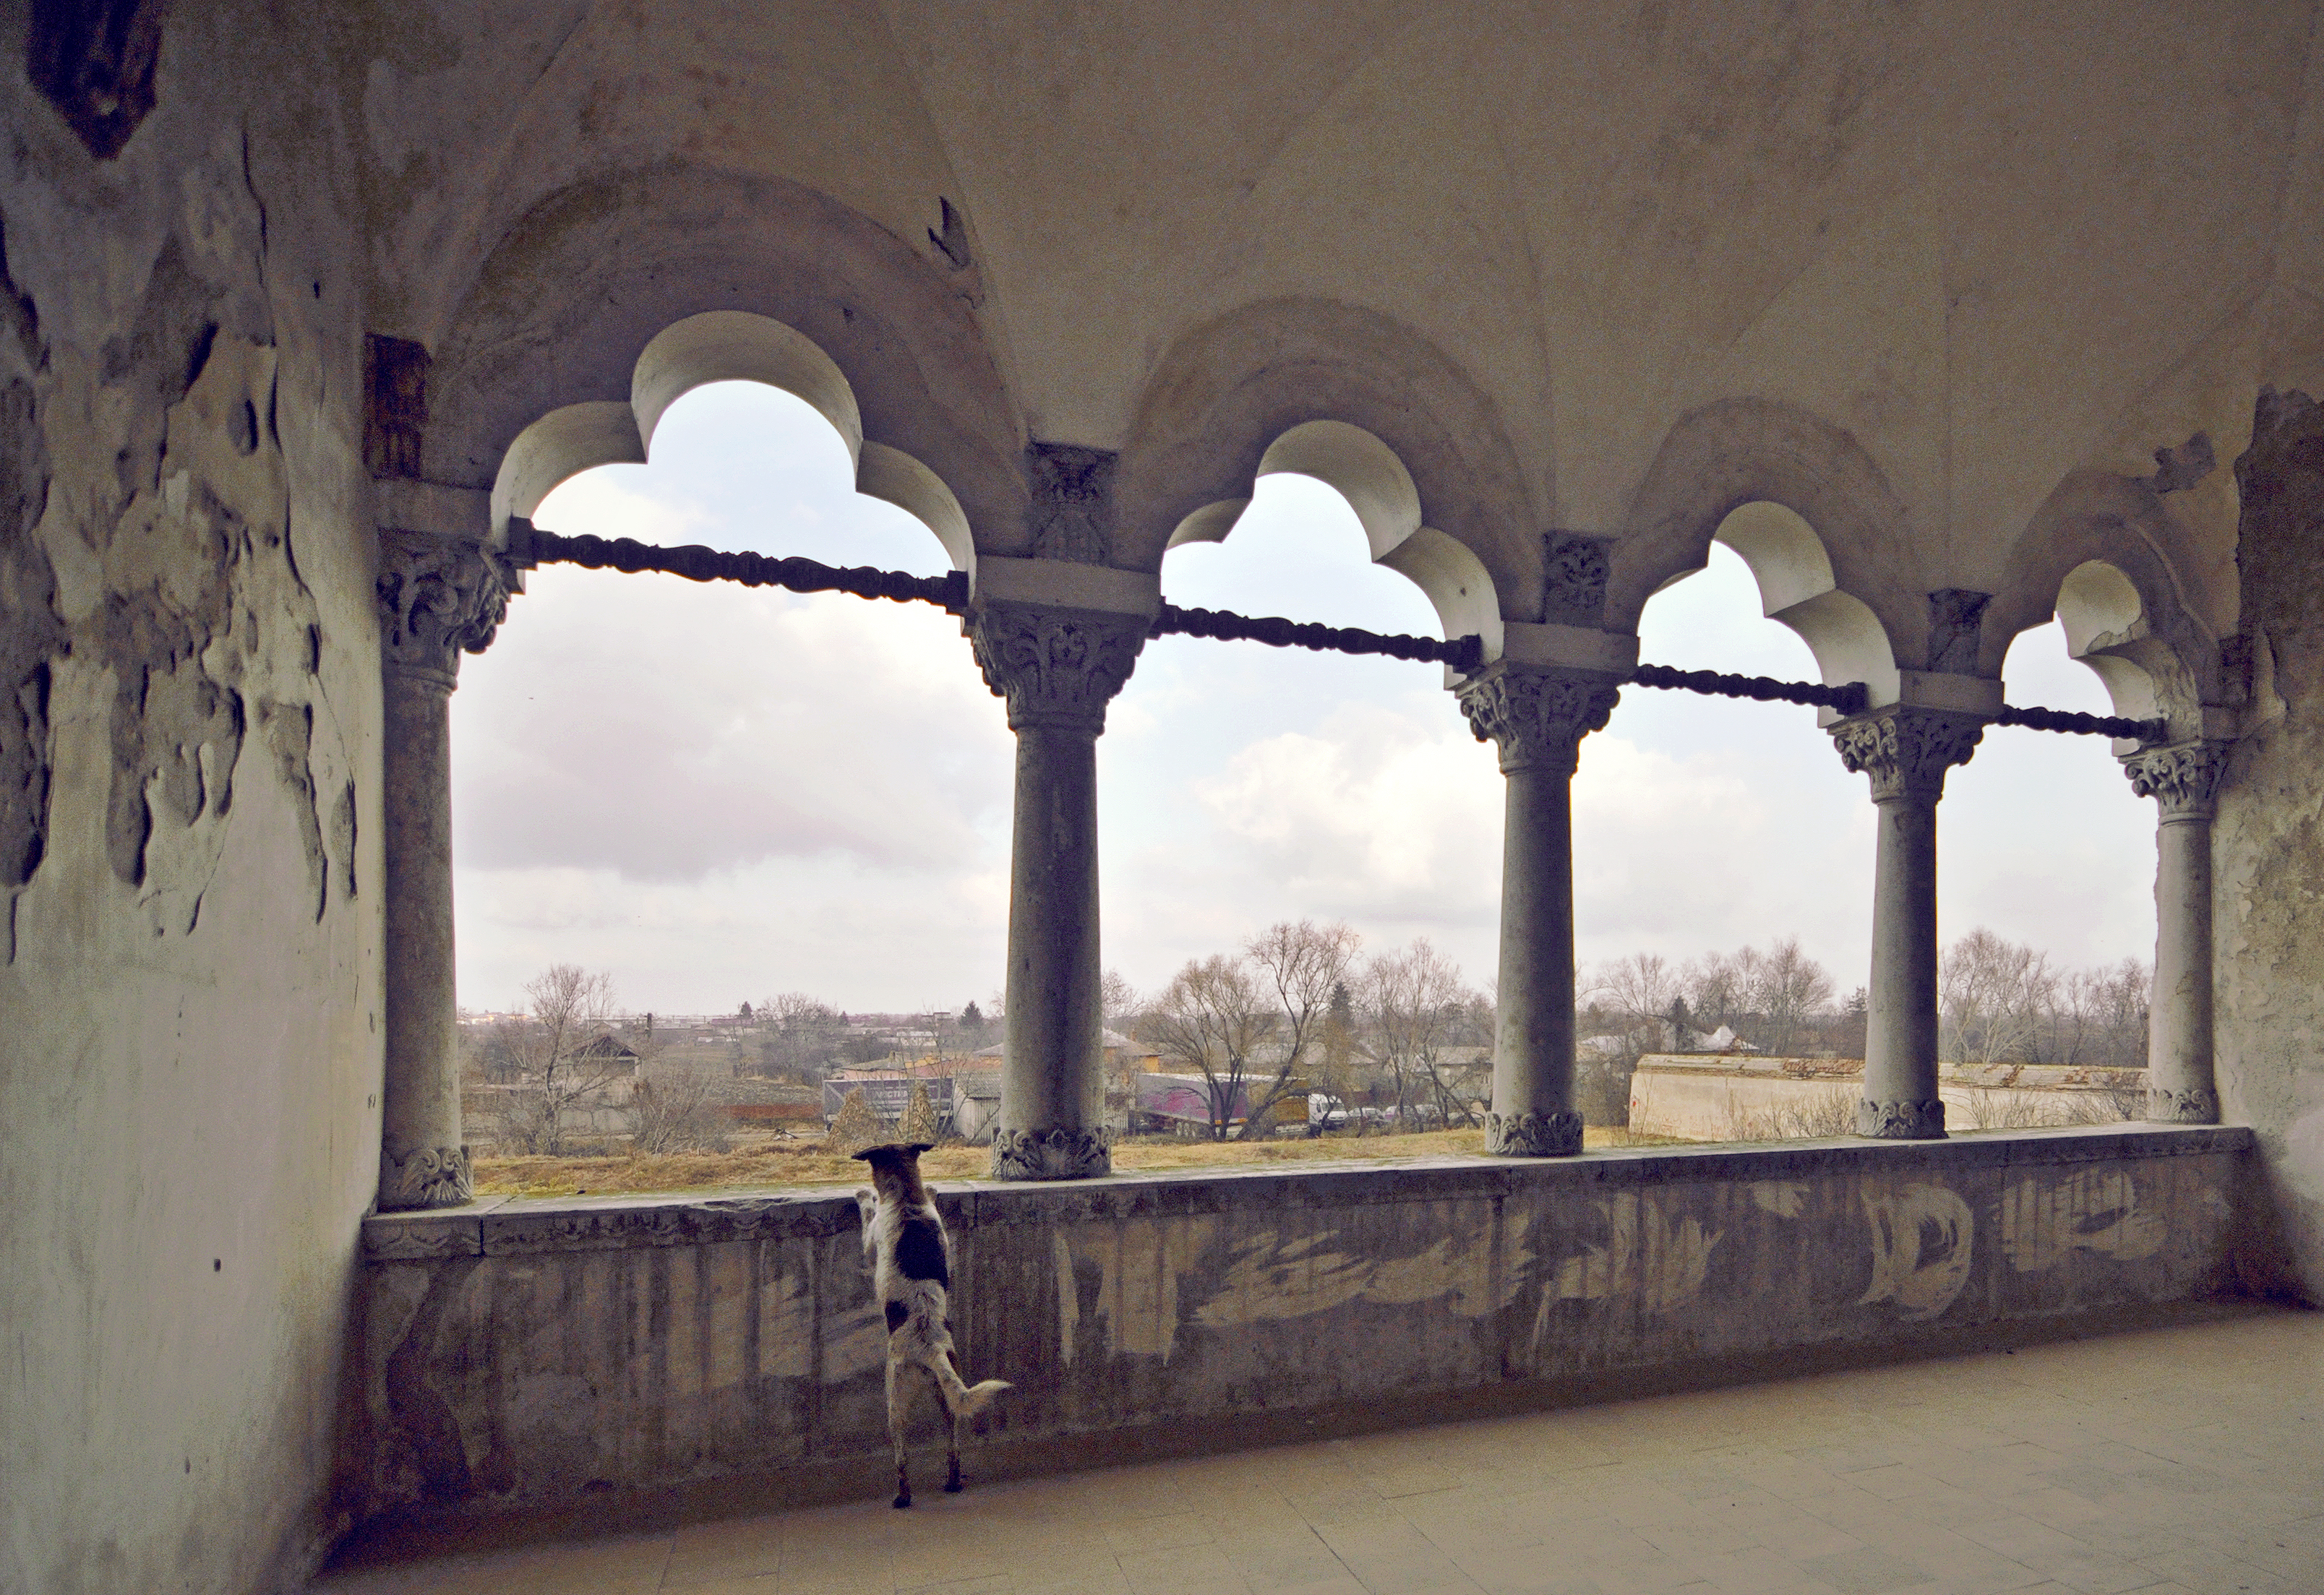
light, architecture, structure, photography, manor, house, building, palace, dog, wall, stone, monument, photo, balcony, arch, column, museum, chapel, decay, ruin, place of worship, photos, de, loggia, temple, ruins, columns, monastery, casa, fotografie, history, arc, arcade, abbey, heritage, stray, decayed, romania, ruined, bucharest, arcada, arhitectura, wallachia, muntenia, lumina, romanian, patrimoniu, istorie, coloane, piatra, bucuresti, valahia, tararomaneasca, muzeu, coloana, ruina, muzeul, brancovenesc, brncoveneasc, neglect, palatul, constantin, palat, conac, potlogi, brancoveanu, brincoveanustyle, brancovan, constantinbrncoveanu, lmidbiima1765403, caine, logie, logia, psychopomp, psihopomp, ancient history